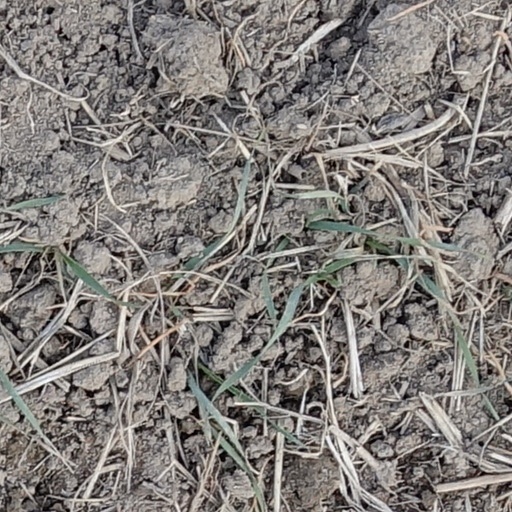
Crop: wheat